Harold Stephen Langhorne

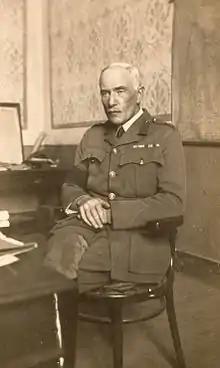

Harold Stephen Langhorne (17 September 1866 – 26 June 1932) was an officer in the Royal Army Ordnance Corps of the British army and served in India, Burma, Hong Kong, South Africa and France.